Transformer types

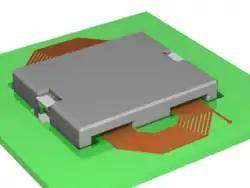
A planar transformer

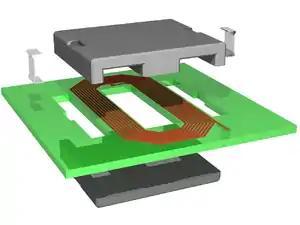
Exploded view: the spiral primary "winding" on one side of the PCB (the spiral secondary "winding" is on the other side of the PCB)

Manufacturers either use flat copper sheets or etch spiral patterns on a printed circuit board to form the "windings" of a planar transformer, replacing the turns of wire used to make other types. Some planar transformers are commercially sold as discrete components, other planar transformers are etched directly into the main printed circuit board and only need a ferrite core to be attached over the PCB. A planar transformer can be thinner than other transformers, which is useful for low-profile applications or when several printed circuit boards are stacked. Almost all planar transformers use a ferrite planar core.